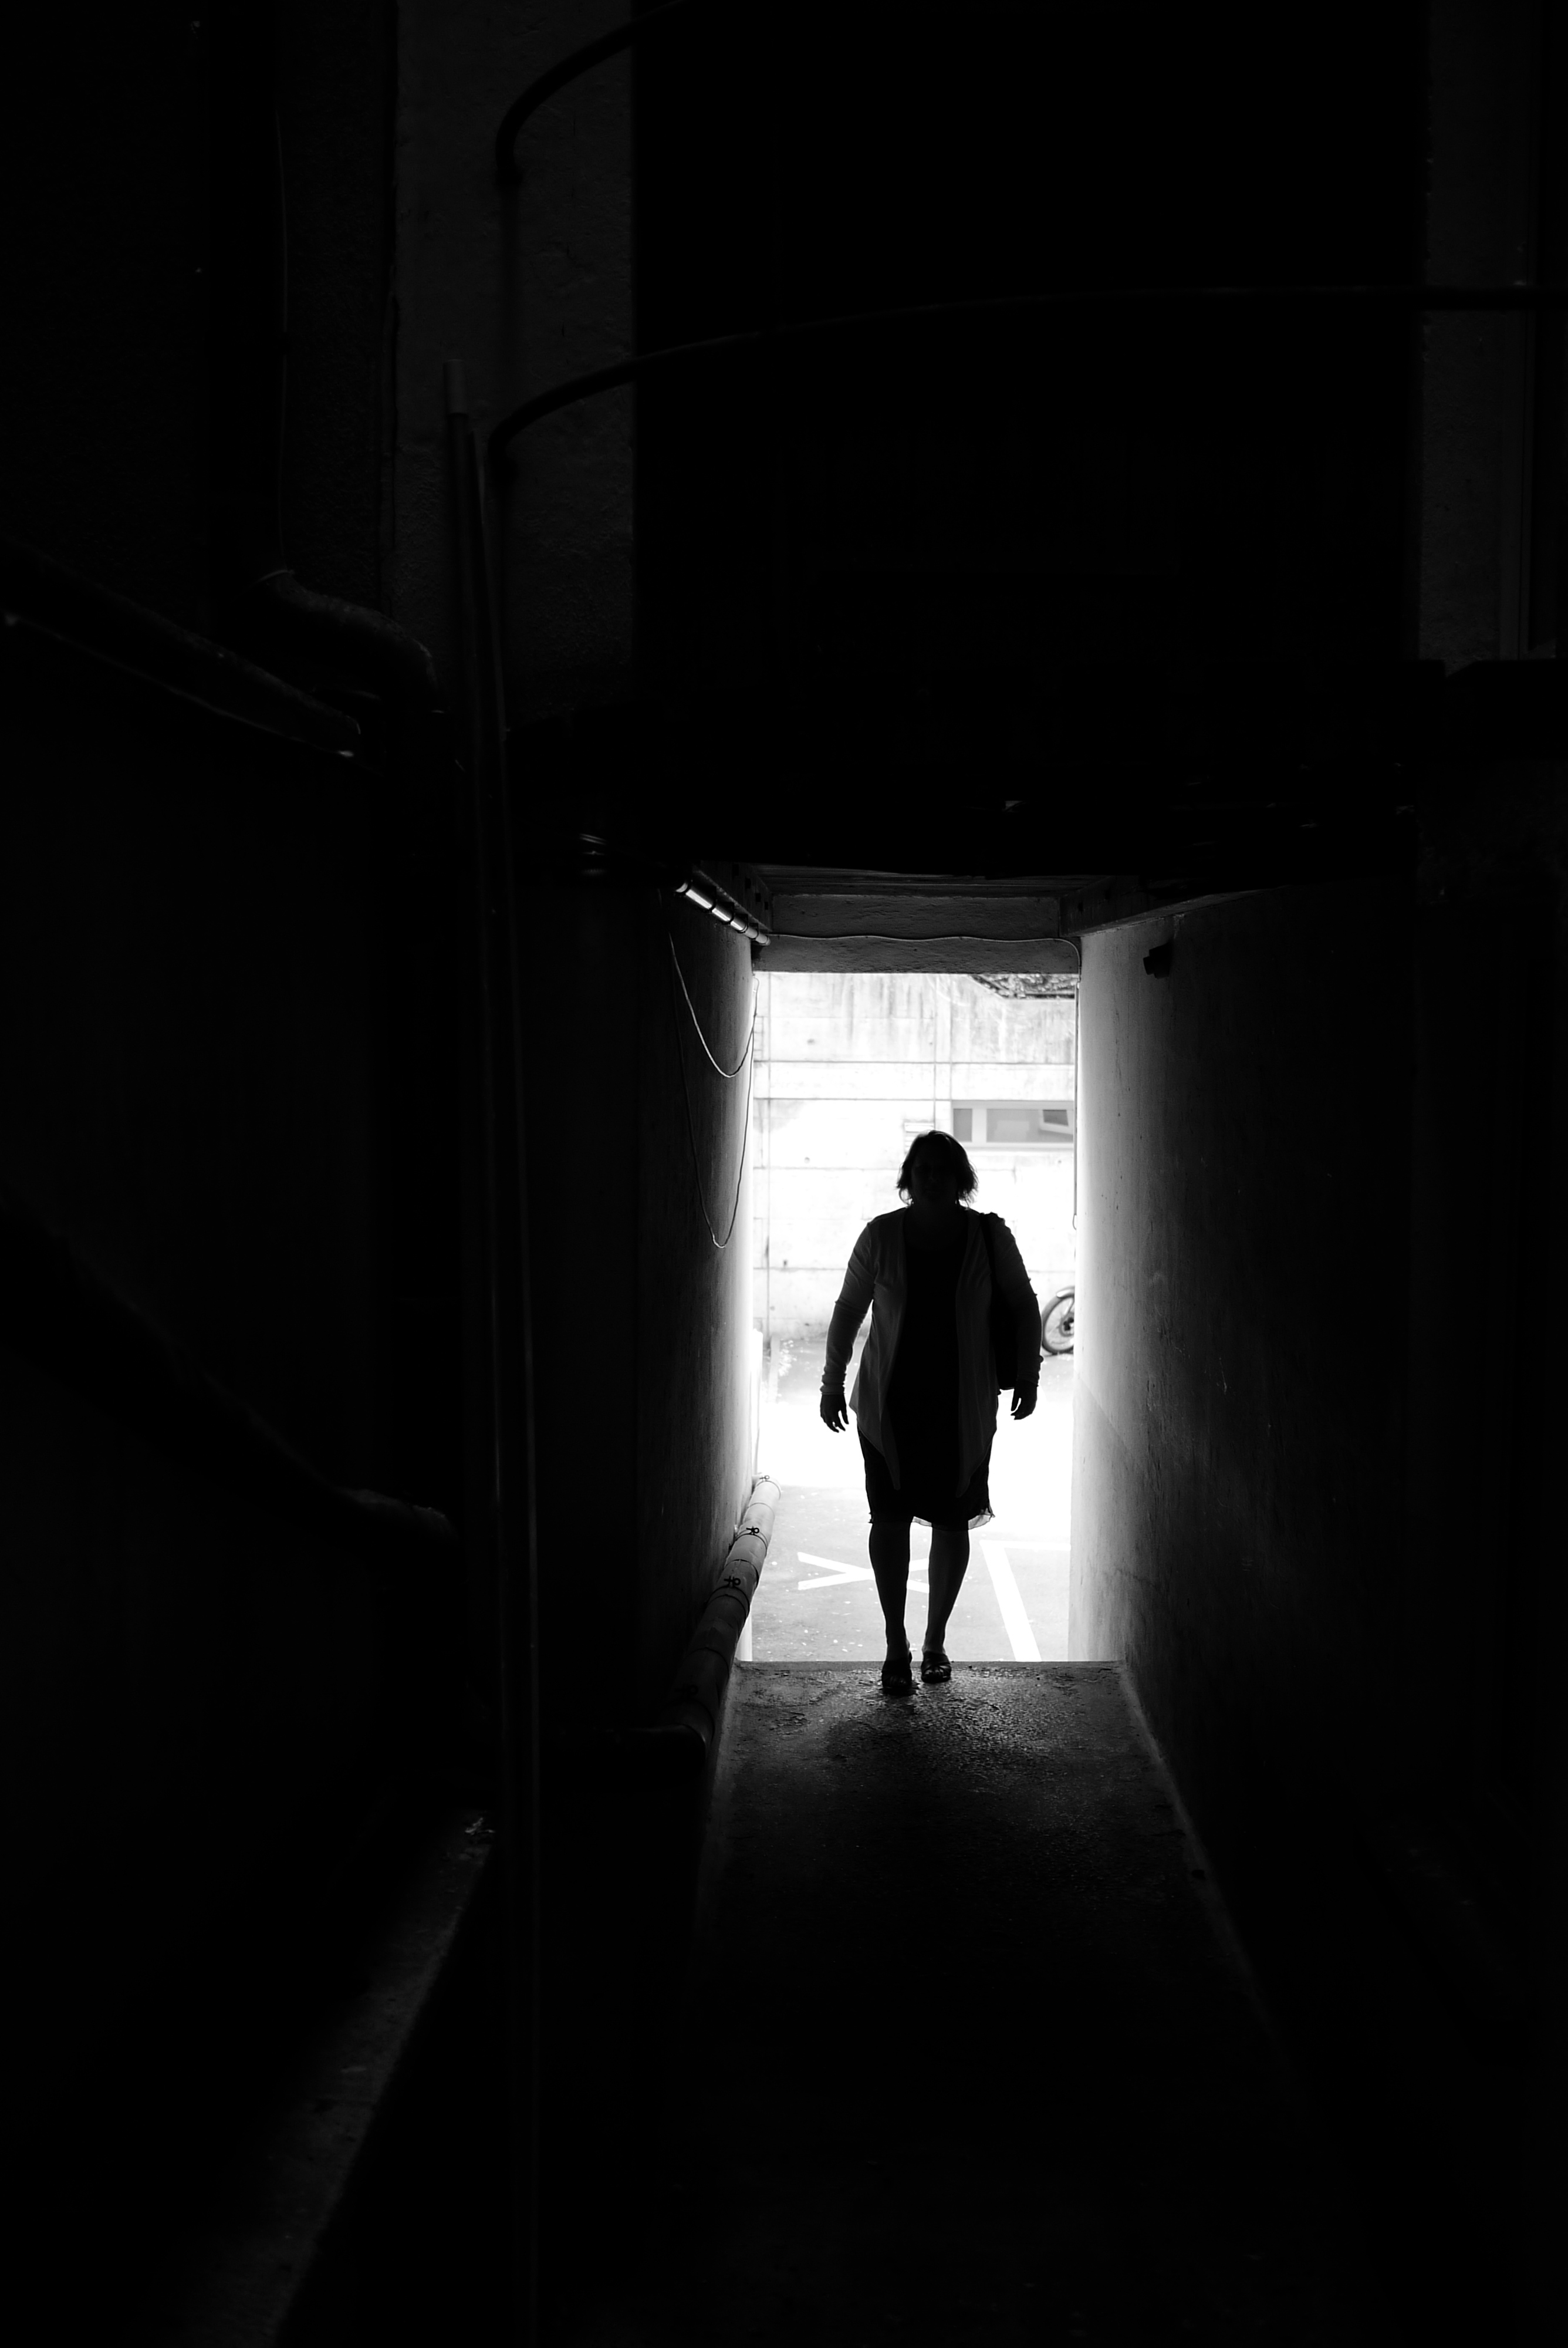
silhouette, light, black and white, white, street, night, photography, ebook, shadow, training, darkness, black, monochrome, streetphotography, flickr, thomas, video, olympus, snapshot, omd, fuji, shape, leica, monochrom, leuthard, hcb, thomasleuthard, streettogs, monochrome photography, film noir